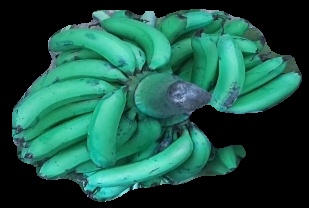
Variety: pachbale
Grade: grade3